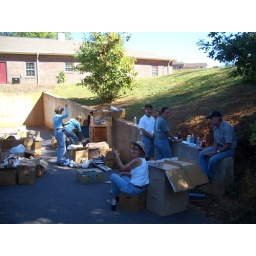
pizza break, Janice in Panama hat